Golden Gate Raptor Observatory

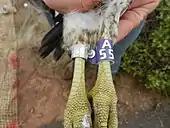
A bird banded by the Raptor Observatory

The GGRO has three ways of monitoring the fall migration of raptors: hawk counting (Hawkwatch), hawk banding, and radio-tracking (Telemetry).